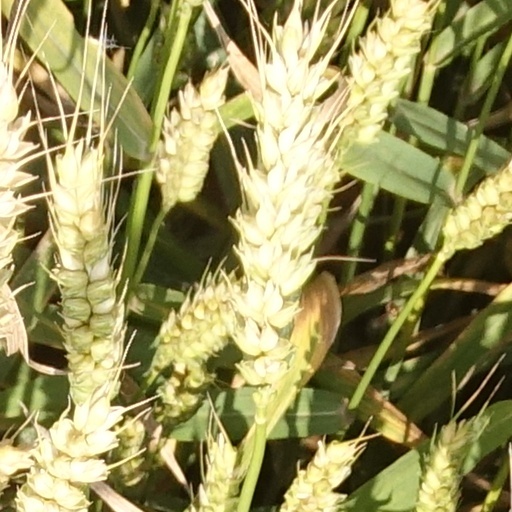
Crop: wheat